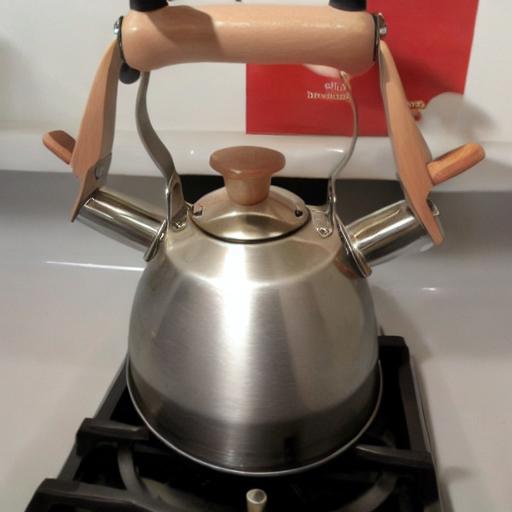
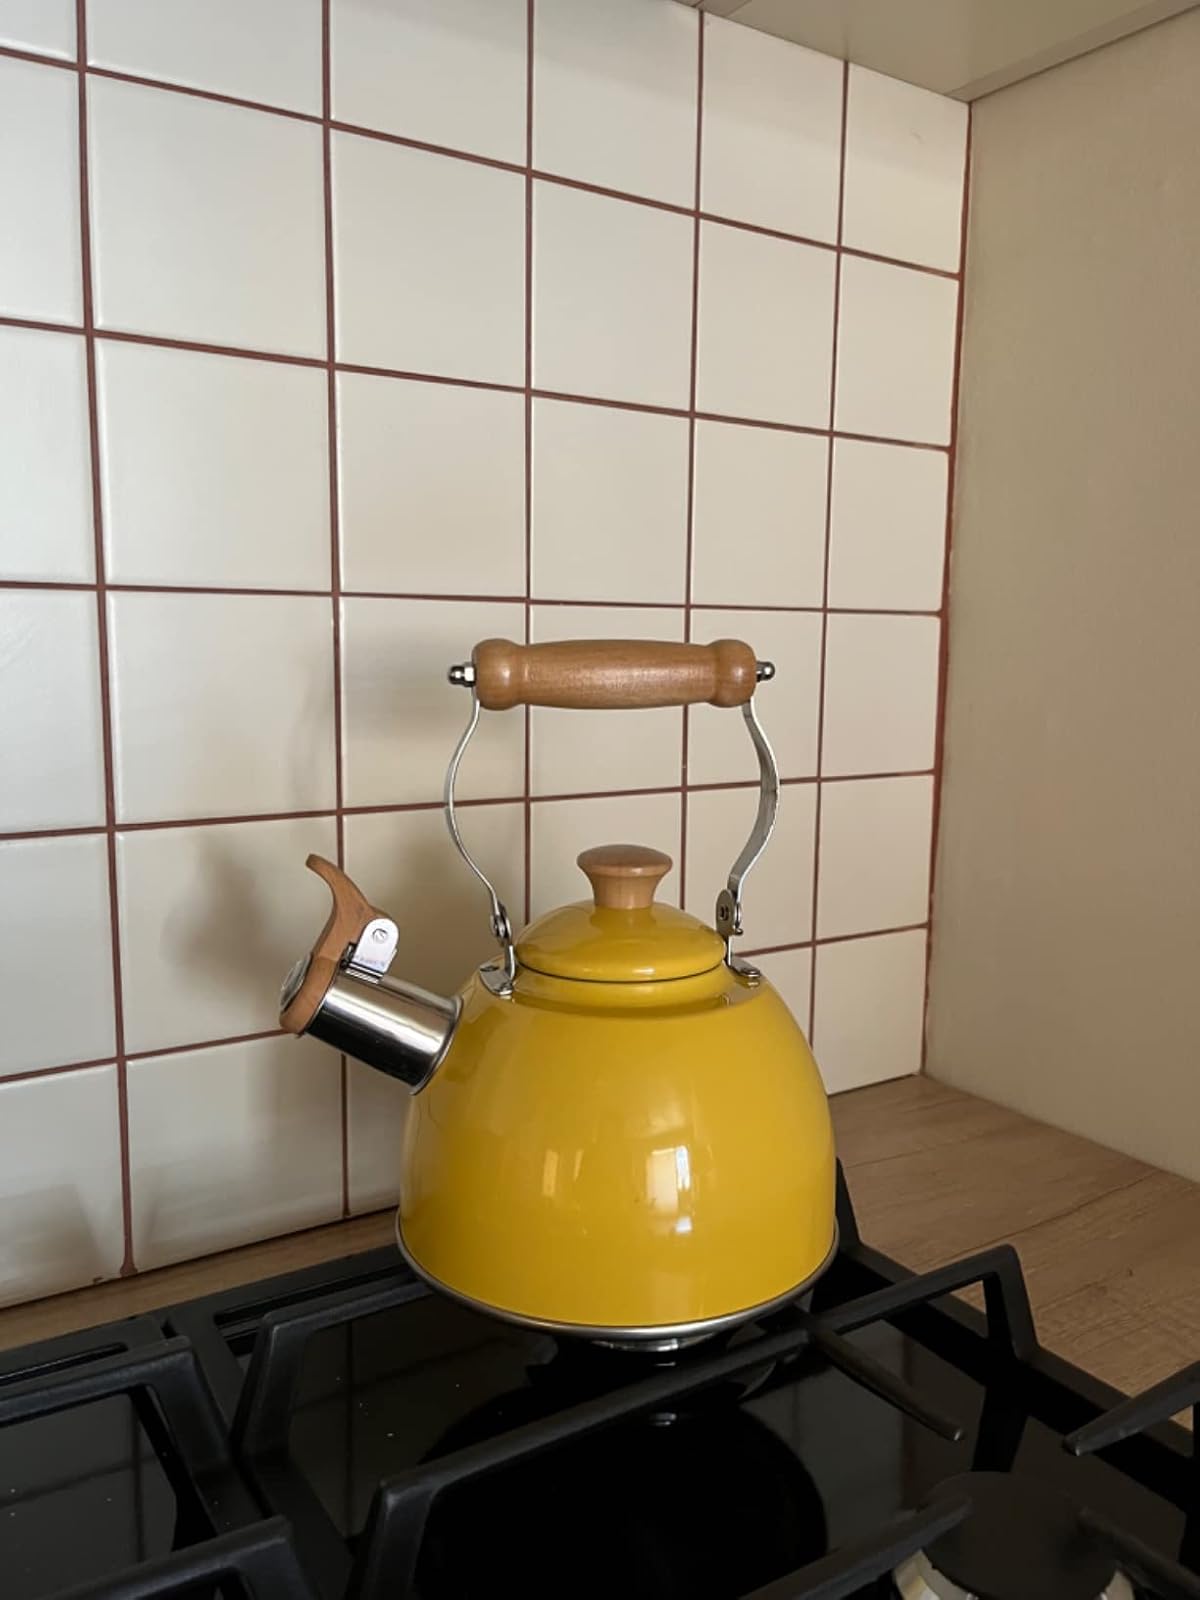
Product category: items_kettle
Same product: no